Aleksander Delchev

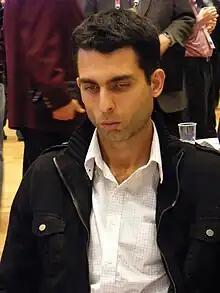
Aleksander Delchev at Dresden

Aleksander Delchev (born 15 July 1971) is a Bulgarian chess player and writer currently representing Serbia. He was awarded the title of Grandmaster by FIDE in 1997.